Balik Pulau

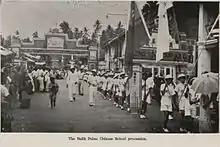

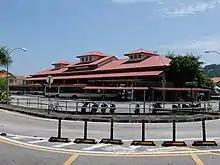
Balik Pulau Bus Terminal

The first clove and nutmeg plantations in Balik Pulau were set up by the British East India Company in 1794. During the early years of Company rule on Penang Island (then the "Prince of Wales Island"), spice cultivation was encouraged as a means to cover the administrative costs of the island. The British also intended to turn the "Prince of Wales Island" into a centre for spice production in Southeast Asia in order to break the Dutch monopoly of the spice trade at the time.